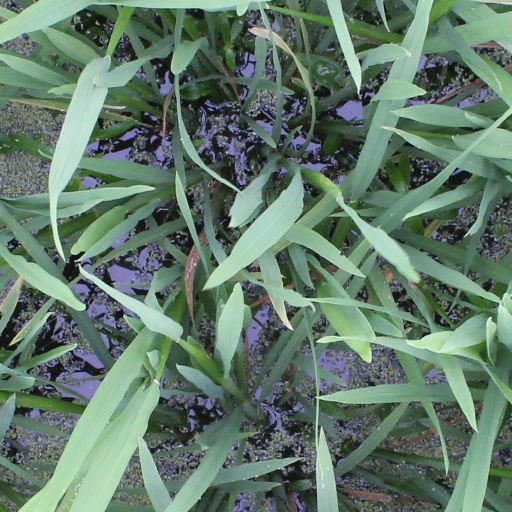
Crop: rice